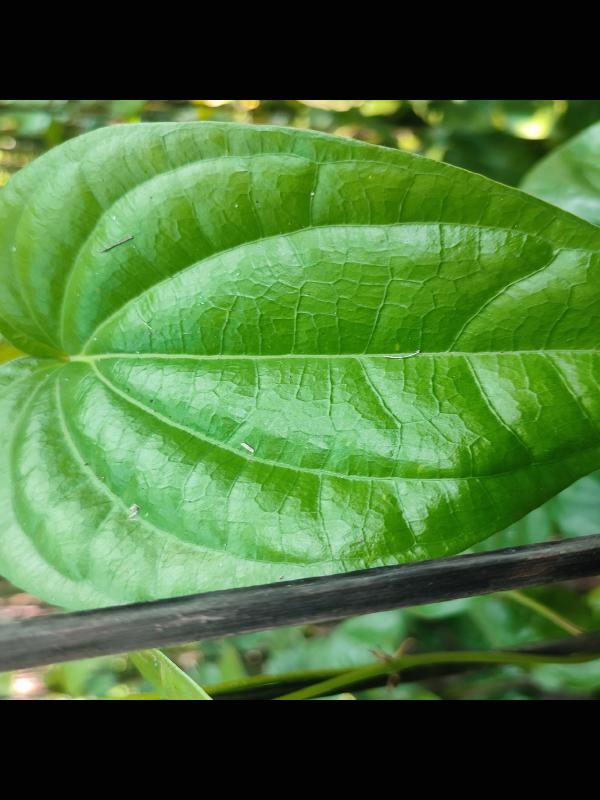
Label: Healthy_Leaf